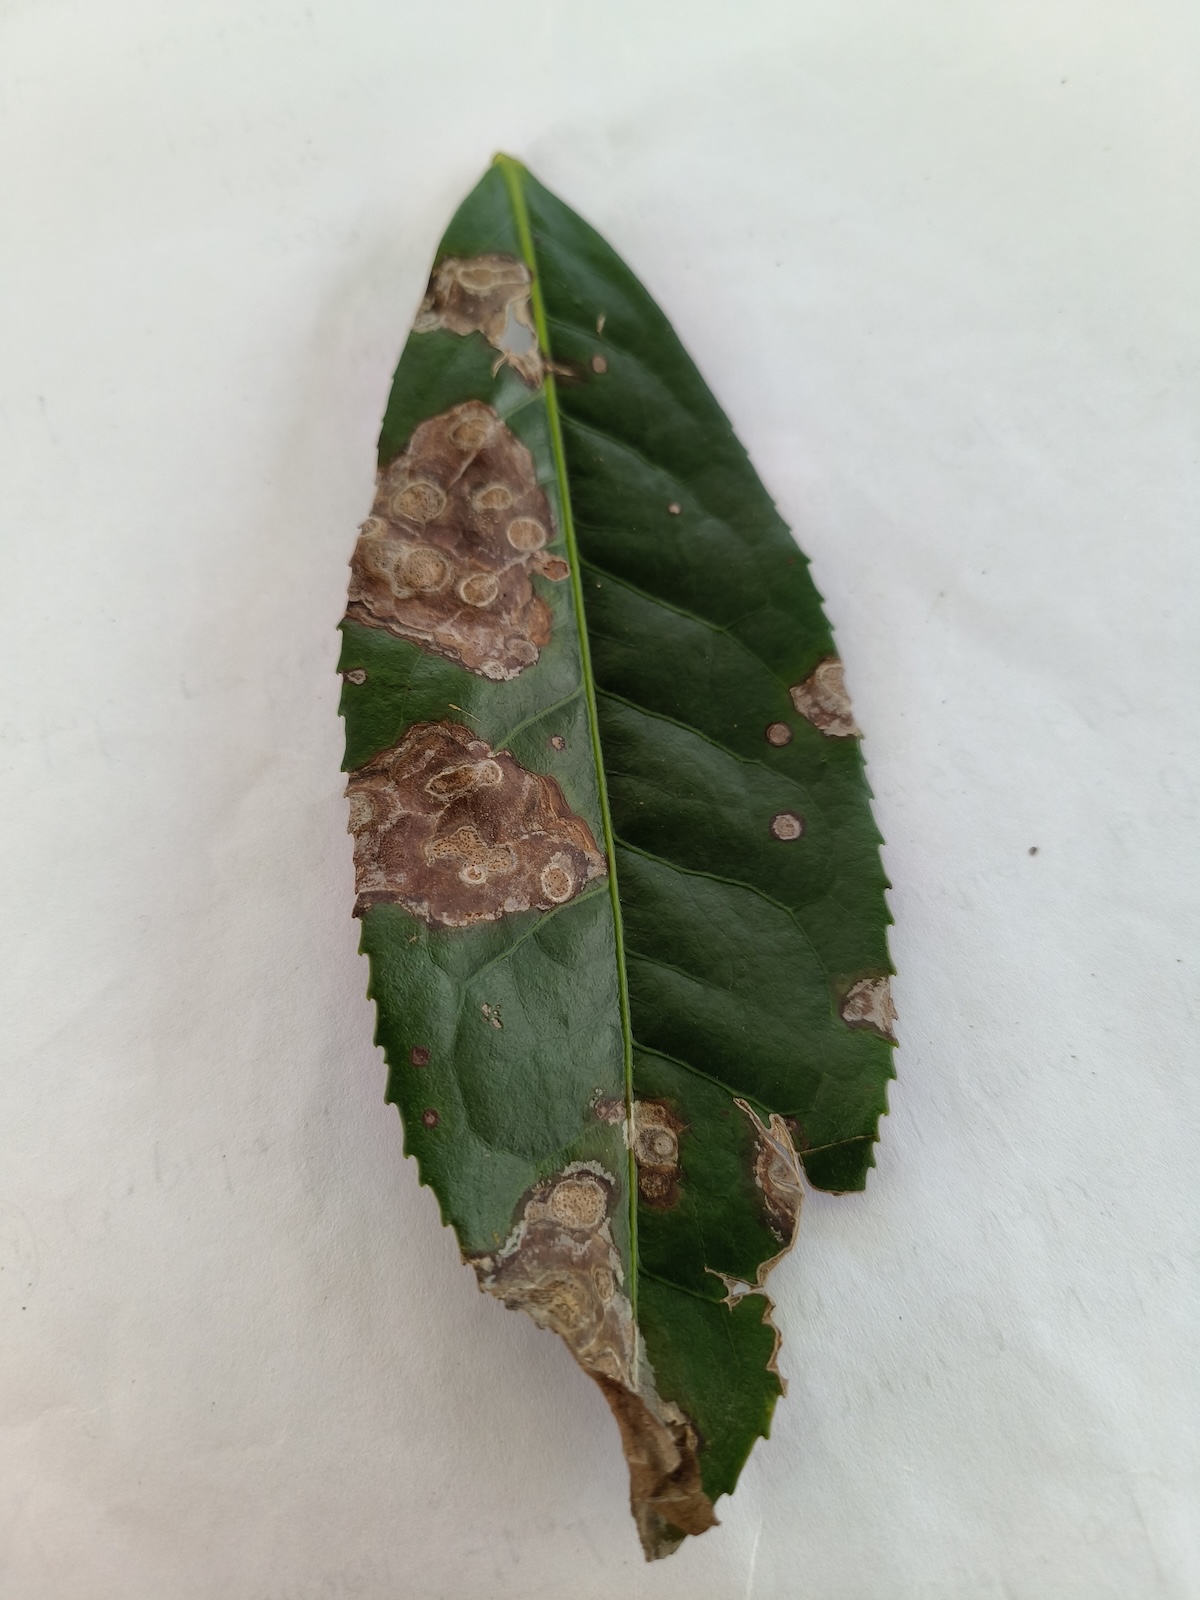
Label: Gray Blight